Doc Gallows

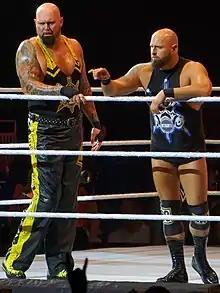
Gallows (left) with Karl Anderson in September 2016

On November 11, 2013, New Japan Pro-Wrestling announced Hankinson as a participant in the 2013 World Tag League, where he would be teaming with Karl Anderson as part of Bullet Club, thus establishing himself as a heel. Hankinson made his New Japan debut under the name Doc Gallows on November 23, when he and Anderson defeated Bushi and Kota Ibushi in a non-tournament match, with Gallows pinning Bushi for the win. In the round-robin portion of the tournament, which ran from November 24 to December 7, Gallows and Anderson finished with a record of four wins and two losses, winning their block and advancing to the semi-finals. On December 8, Gallows and Anderson first defeated G.B.H. (Togi Makabe and Tomoaki Honma) in the semi-finals and then Tencozy (Hiroyoshi Tenzan and Satoshi Kojima) in the finals to win the 2013 World Tag League and earn a shot at the IWGP Tag Team Championship. Gallows returned to New Japan on January 4, 2014, at Wrestle Kingdom 8 in Tokyo Dome, where he and Anderson defeated K.E.S. (Davey Boy Smith Jr. and Lance Archer) to become the new IWGP Tag Team Champions.